Cockpit Theatre, Marylebone

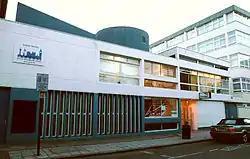

The Cockpit is a fringe theatre in Marylebone, London.